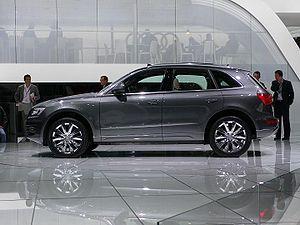
Audi Q5 au Mondial de l'automobile de Paris 2008
L'Audi Q5 est un SUV compact développé par le constructeur automobile allemand Audi depuis 2008.